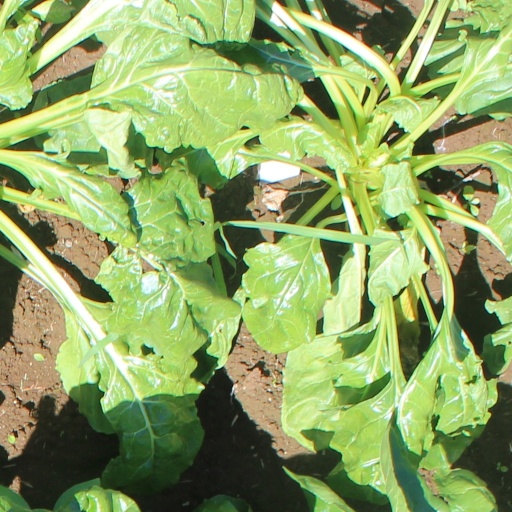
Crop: sugar beet